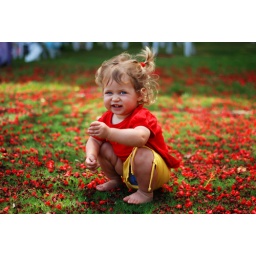
Little cute girl sitting wearing red shirt sitting in a field of red flowers